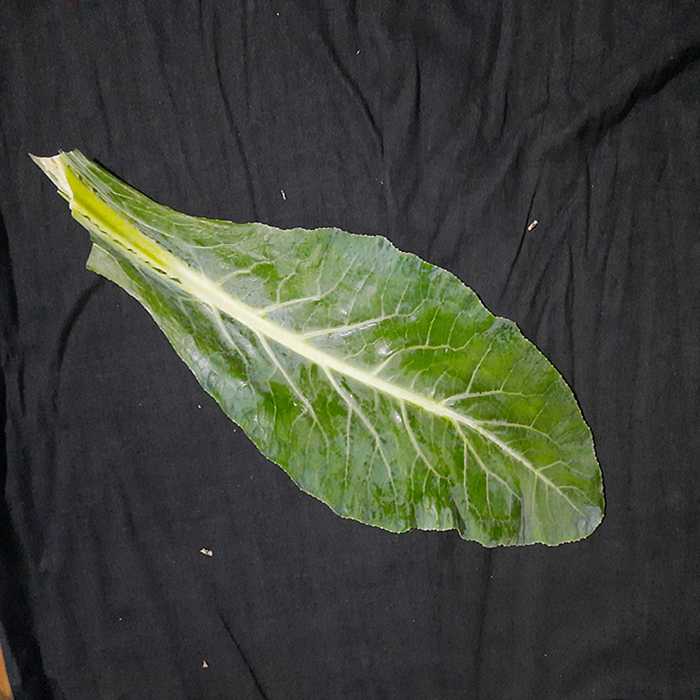
Plant: Cauliflower
Label: Fresh leaf